Matt Amato

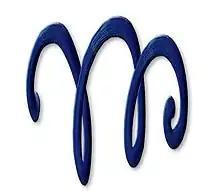
Masses logo designed by Daniel Auber

Amato grew up in St. Louis, MO and was educated by the Benedictine monks at St. Louis Priory. He briefly attended film school at Columbia College in Chicago before venturing to California.